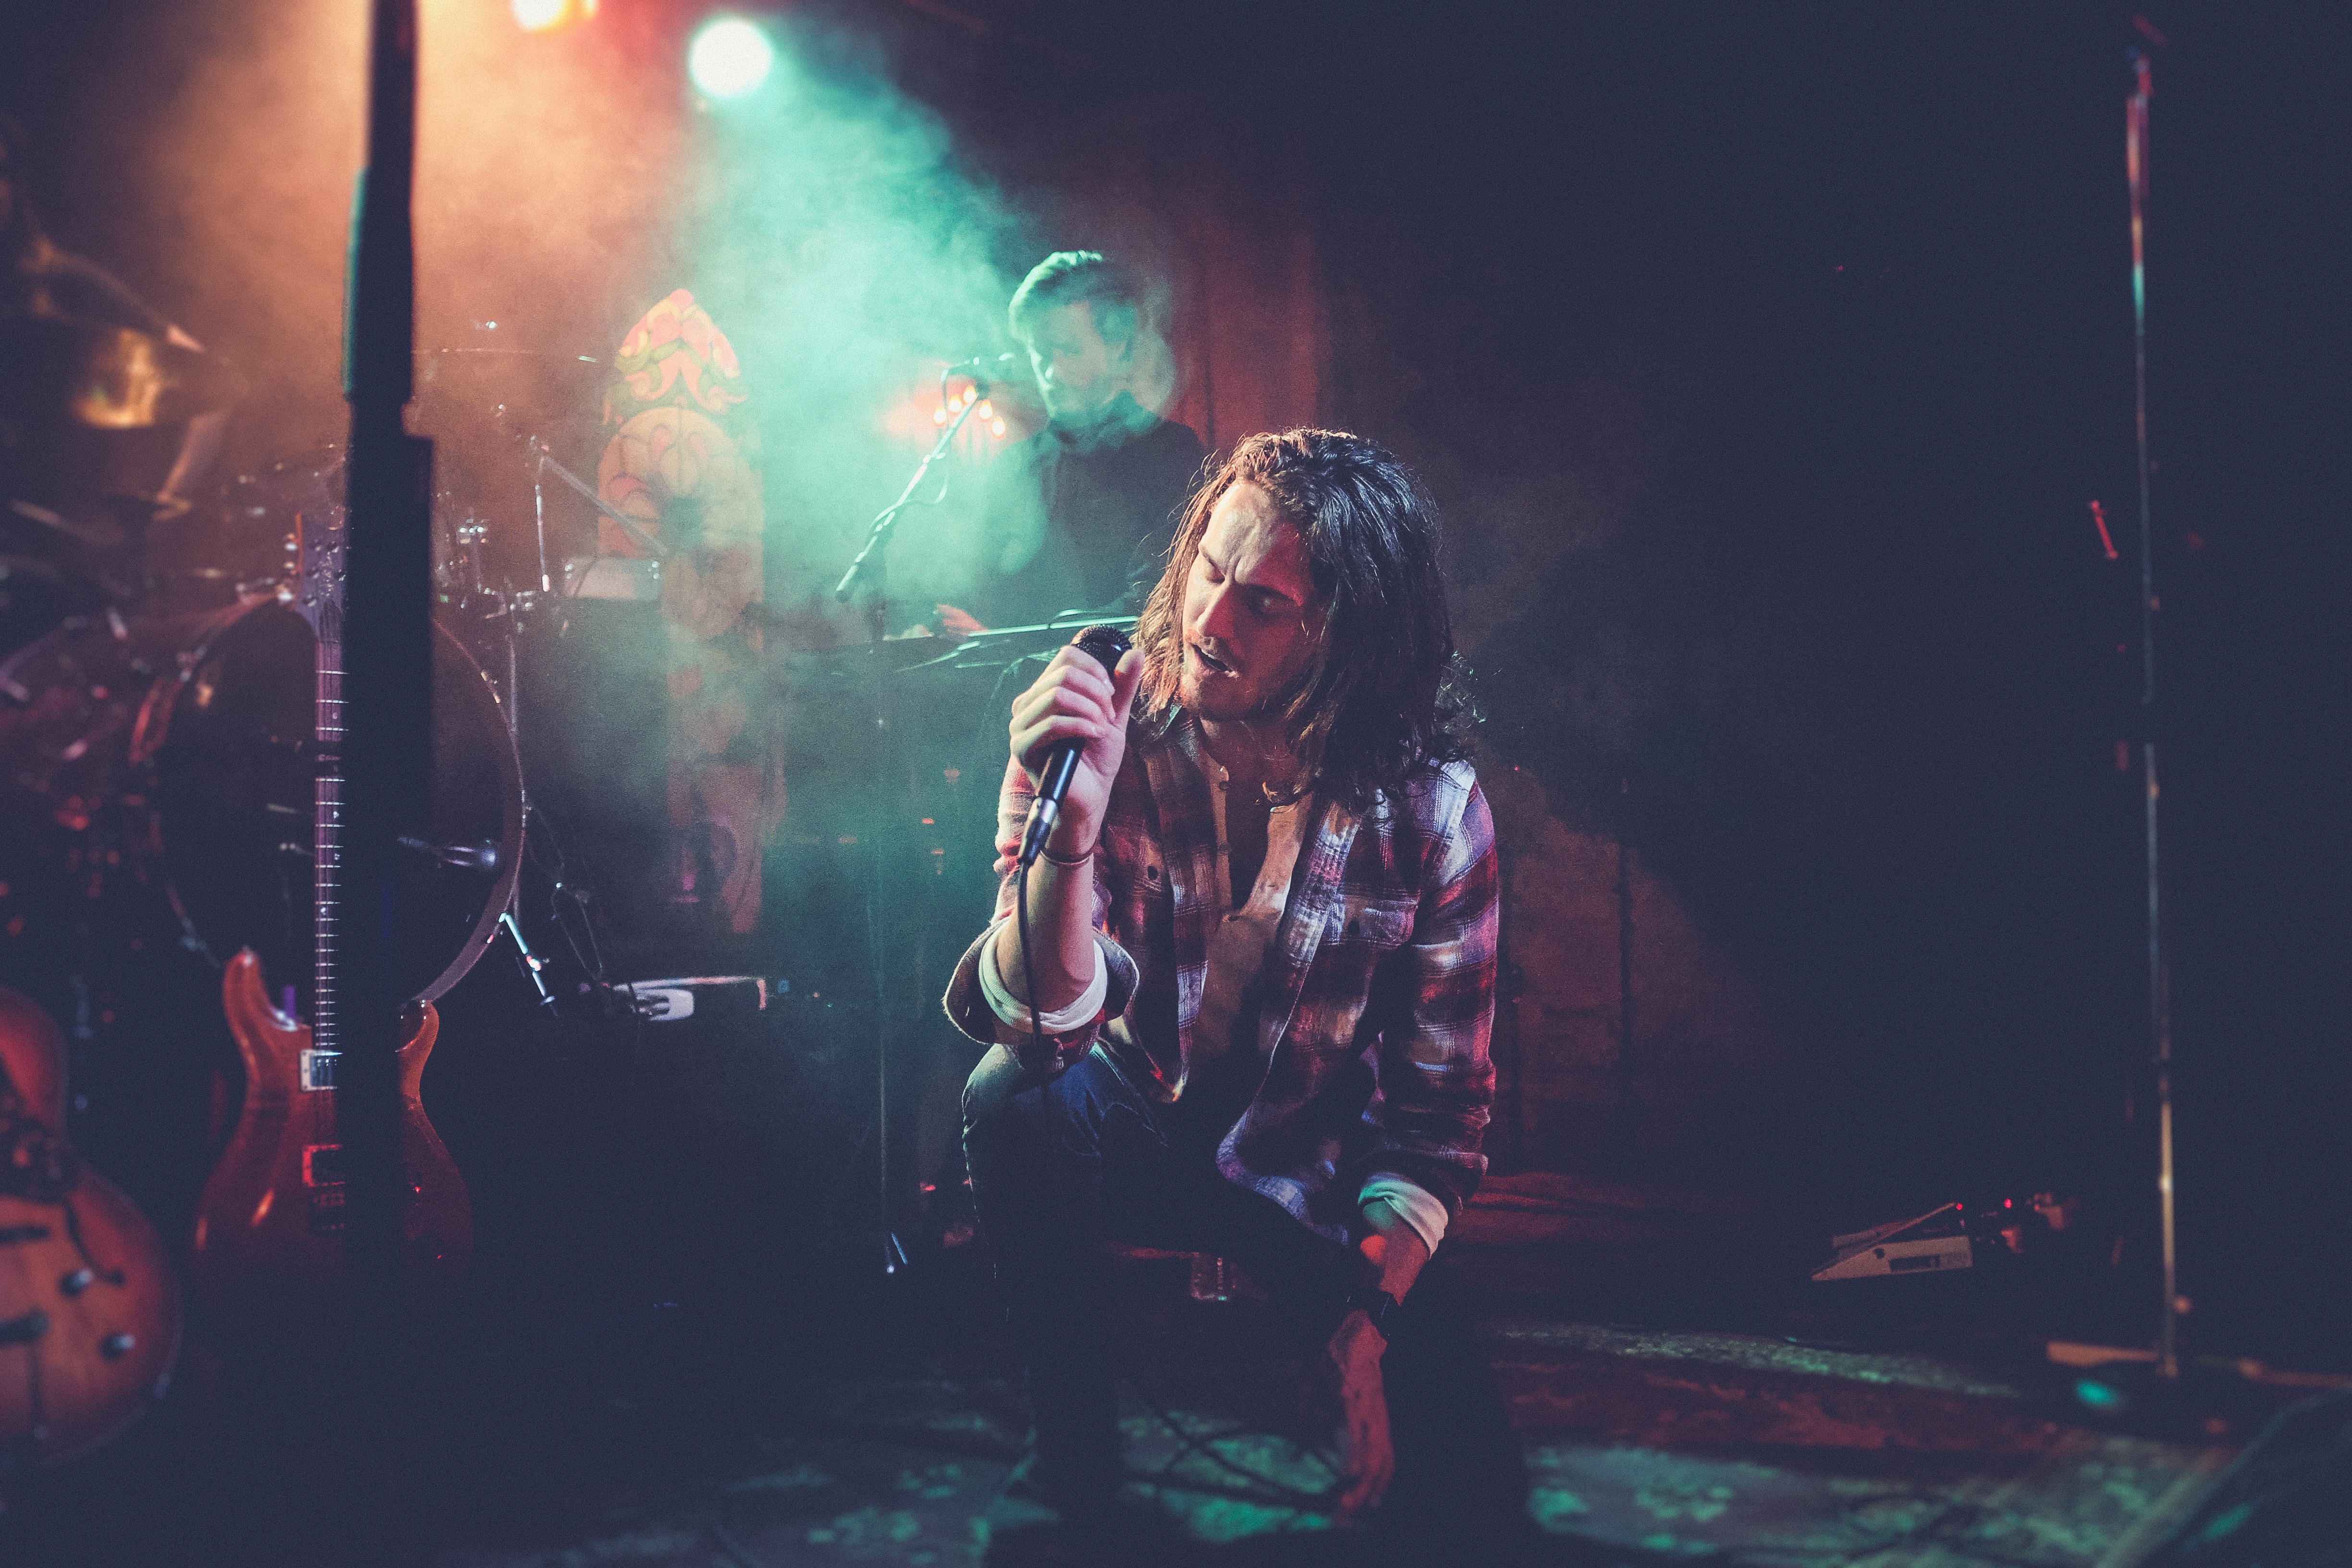
concert, color, darkness, performance art, stage, performance, guitarist, entertainment, performing arts, special effects, rock concert